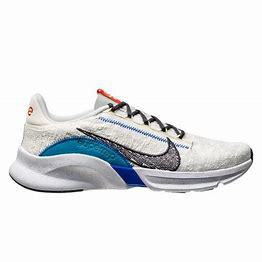
Brand: Nike
Model: Superrep Go